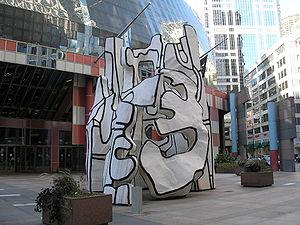
Cet article relate l'histoire et divers aspects de l'architecture de Chicago, la troisième plus grande ville des États-Unis. L'architecture de cette ville a reflété et influencé pendant longtemps l'architecture américaine. La ville de Chicago comprend certains des premiers bâtiments réalisés par des architectes aujourd'hui mondialement reconnus. Comme la plupart des bâtiments du centre-ville ont été détruits par le Grand incendie de 1871, ils sont plutôt réputés pour leur originalité que pour leur ancienneté. À la suite de cet événement qui marqua définitivement l'histoire de la ville, Chicago devient un laboratoire d'expériences architecturales où se côtoient une multitude de styles et de mouvements allant de la fin du XIXᵉ siècle jusqu'à nos jours.
Monument à la bête debout est une sculpture monumentale de Jean Dubuffet, située à Chicago. Réalisée en 1984, en polyépoxyde peint au polyuréthane, sa hauteur est de 9 m. Dubuffet a réalisé sa maquette en 1969, dans le cadre du projet pour la commande de la Chase Manhattan Bank, à New York, qui a finalement retenu le Groupe de quatre arbres.